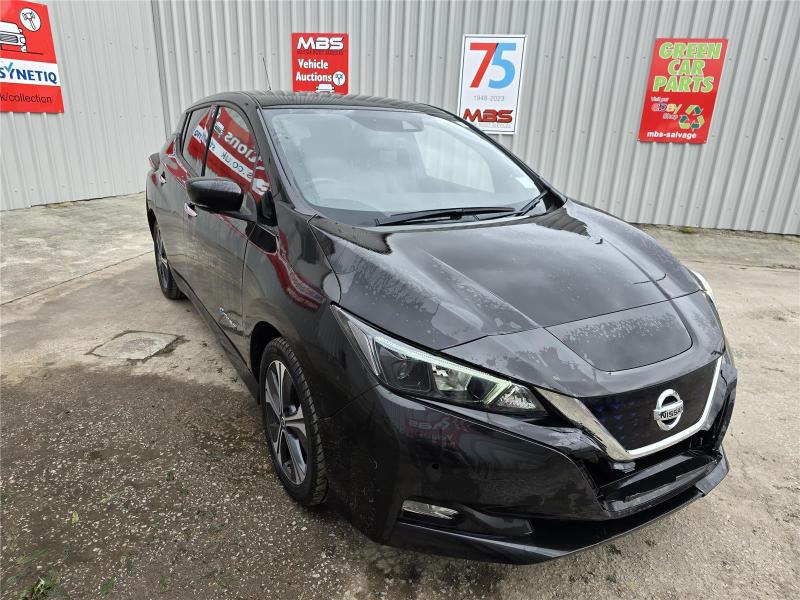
Aucun dommage détecté.
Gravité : aucun